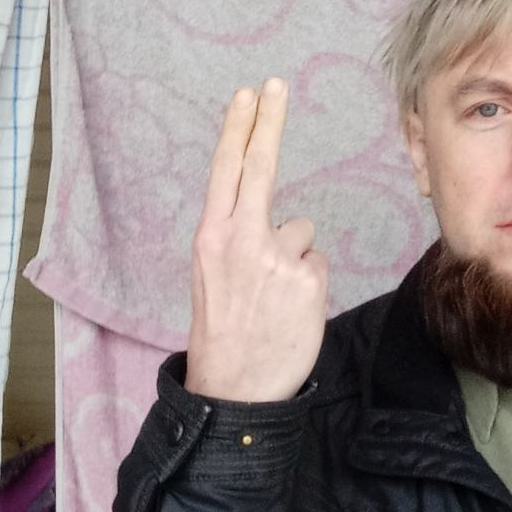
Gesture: two_up_inverted